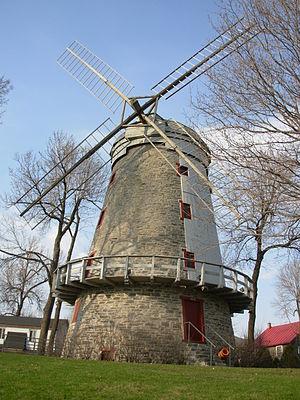
Moulin-Fleming
Cet article répertorie les moulins à vent du Québec au Canada, classés par ordre alphabétique des localités, chacun dans sa catégorie, selon qu'il s'agisse d'un moulin authentique existant, d'un moulin-réplique, ou d'un moulin disparu.
Le moulin à vent Fleming est l'un des 18 derniers moulins à vent du Québec au Canada. Il est situé dans l'arrondissement LaSalle sur l'île de Montréal. Il est le deuxième moulin construit pour William Fleming. Le moulin a été classé bien archéologique en 1983.
Cette liste des biens patrimoniaux de la région Montréal reprend les titres des articles du livre Les chemins de la mémoire. Ces biens patrimoniaux ont été reconnus par le Gouvernement du Québec.